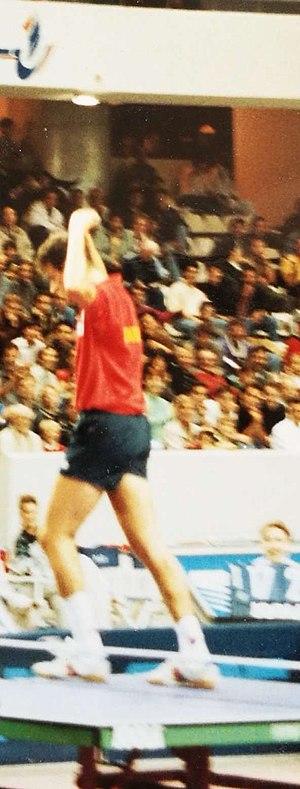
Olivier Marmurek, né le 12 décembre 1969, est un pongiste français.